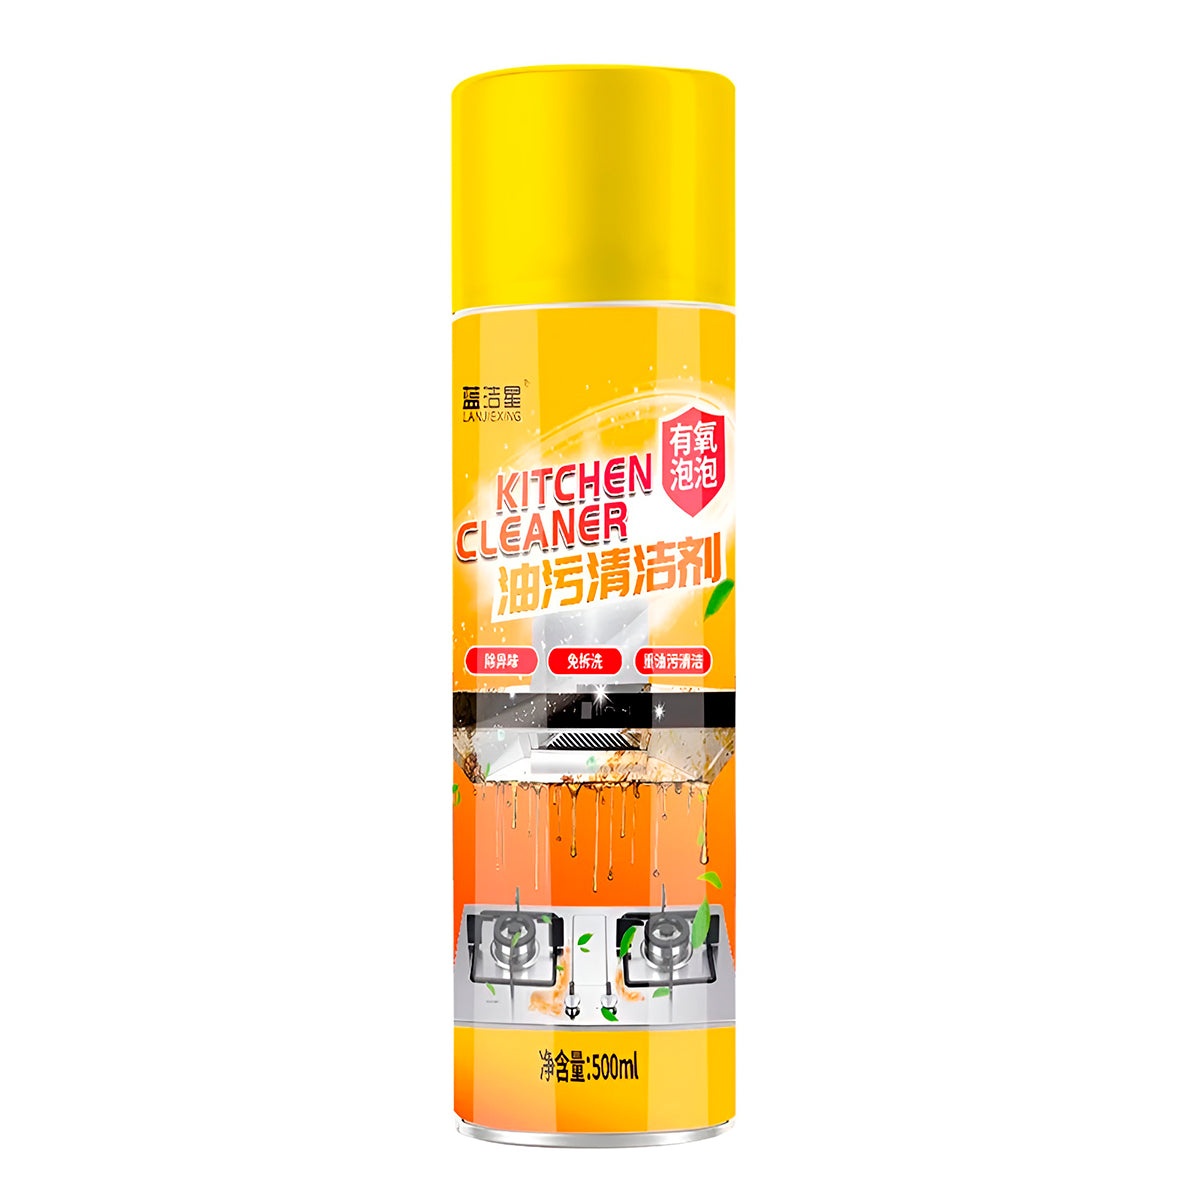
Limpiador En Espuma Antigrasa Para Cocina 500ml – Desengrasa, Limpia Y Protege Superficies Difíciles
Limpiador En Espuma Antigrasa Para Cocina 500ml – Desengrasa, Limpia Y Protege Superficies Difíciles Características principales Presentación en aerosol con capacidad de 500 ml Fórmula espumosa que emulsiona grasa y suciedad al instante Produce una espuma densa al contacto, fácil de distribuir y remover Acabado mate no graso que previene la decoloración, grietas o manchas Seguro para utensilios, superficies metálicas y electrodomésticos Aroma suave, sin olores tóxicos fuertes Diseño de válvula de rociado cómodo y controlado Medidas Altura aproximada del envase: 24 cm Diámetro: 6.5 cm Capacidad: 500 ml Beneficios clave Elimina eficazmente grasa pegada, residuos de comida y suciedad acumulada Ahorra tiempo y esfuerzo gracias a su acción espumosa rápida No requiere tallado agresivo Mantiene las superficies limpias por más tiempo Seguro para la mayoría de superficies de cocina Uso recomendado Ideal para limpiar cocinas, hornos, campanas extractoras, microondas, azulejos, estufas, fregaderos, grifería y más Recomendado tanto para uso doméstico como profesional (restaurantes, cafeterías, etc.) Modo de uso Agite bien el envase antes de usar Rocíe directamente sobre la superficie sucia o engrasada Deje actuar de 2 a 5 minutos (según el nivel de suciedad) Limpie con un paño húmedo o esponja Para suciedad persistente, repita el proceso si es necesario Nota importante: Las imágenes son referenciales. Algunos detalles del diseño, tonos o acabados pueden variar ligeramente según el lote o proveedor.
Brand: ICL
Category: Home & Garden > Household Supplies > Household Cleaning Supplies > Household Cleaning Products > Oven & Grill Cleaners